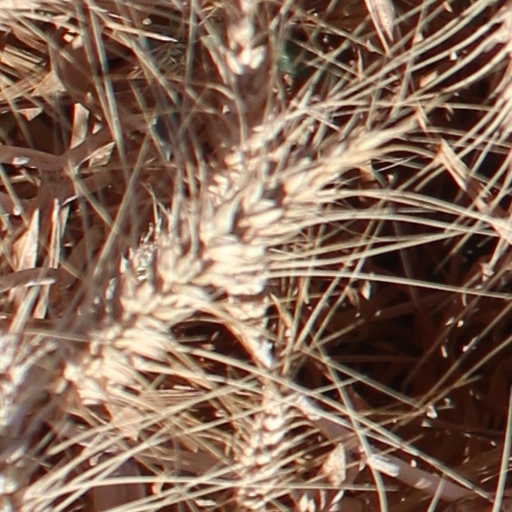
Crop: wheat